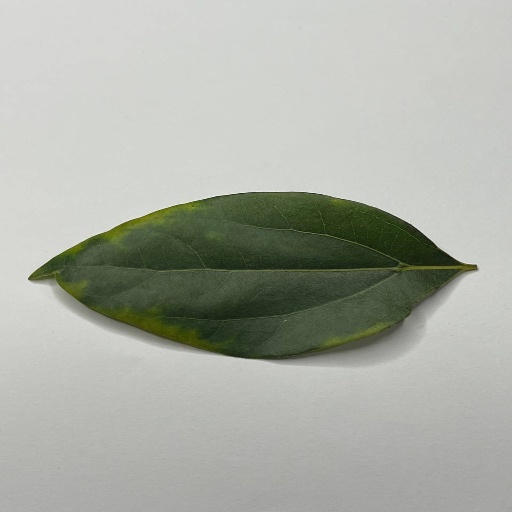
Species: Camphor
Leaf condition: Bacterial Spot